Fufu machine

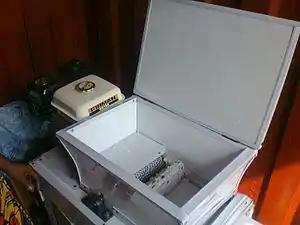
Machine used in making fufu

A fufu machine is a kitchen appliance used to pound cooked starchy vegetables, particularly cassava, plantains, or yams, into the West and Central African staple food fufu.